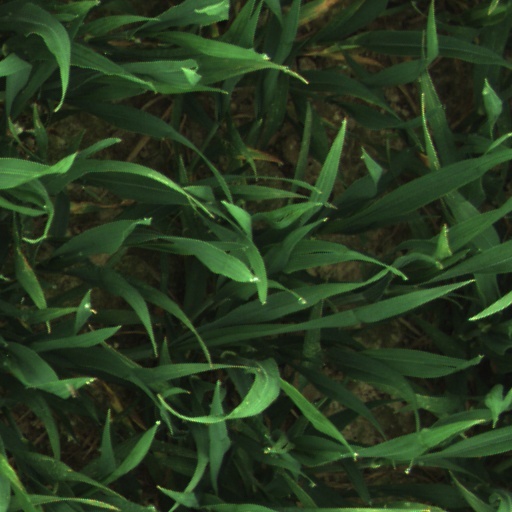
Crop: wheat